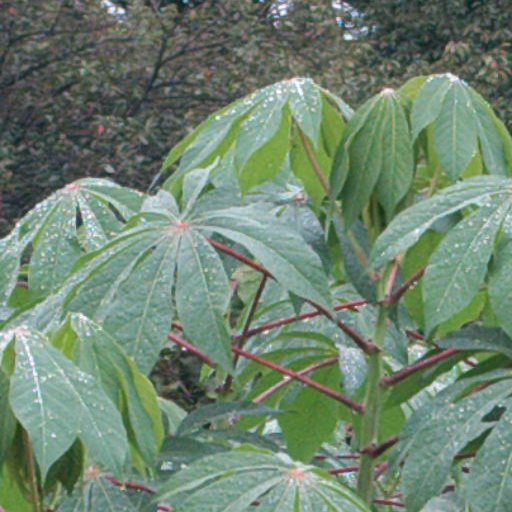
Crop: cassava